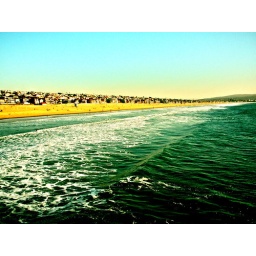
a beach in orange county, california